Ida Segal

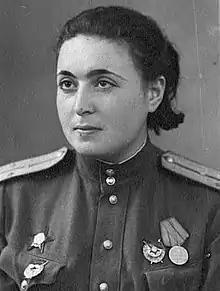
Segal in 1944

Ida Nukhimovna Firer née Segal (9 January 1923 27 February 2017) was an assistant political commissar in the Red Army who functioned as a paratrooper and medic during World War II. In 1943 for her bravery during the Dnieper crossing she was nominated for the title Hero of the Soviet Union, but received only the Order of the Red Banner.